Craig Burr

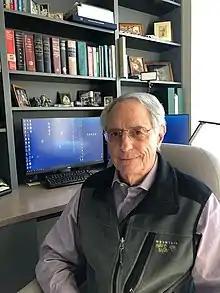
Craig Burr

Craig L. Burr (born 1945) is an early venture capital investor, notable for his role in the founding of two venture capital firms, Burr, Egan, Deleage & Co. (BEDCO) in 1979 and Alta Communications in 1996.